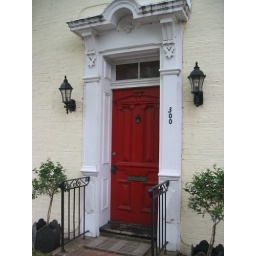
I want to live in a house with a red door